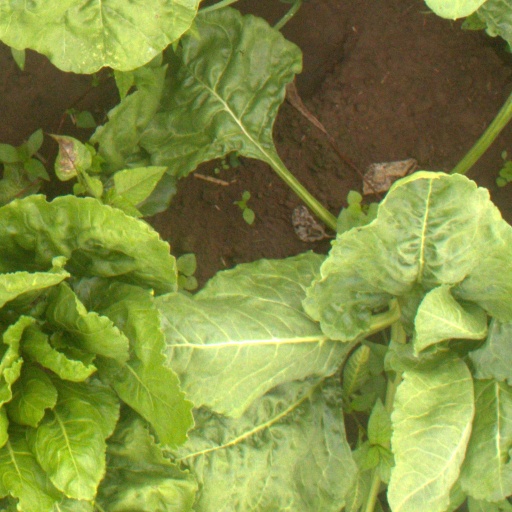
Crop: sugar beet